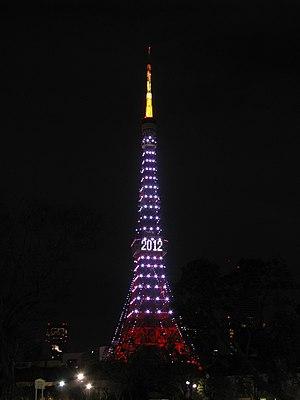
La tour de Tokyo est une tour rouge et blanche située dans l'arrondissement de Minato à Tokyo au Japon. Son concept est fondé sur celui de la tour Eiffel de Paris. Elle a été réalisée par l'architecte Tachū Naitō.